Diarmait mac Cerbaill

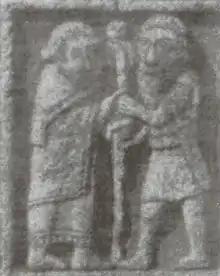
Scene from the east face of the Cross of the Scriptures, Clonmacnoise. The figures probably represent Saint Ciarán and Diarmait mac Cerbaill founding Clonmacnoise: "Then Ciarán planted the first stake, and Diarmait son of Cerball was along with him. Said Ciarán to Diarmait when setting the stake, 'Let, O warrior, thy hand be over my hand, and thou shalt be in sovranty over the men of Ireland.'"

Diarmait mac Cerbaill (died ) was King of Tara or High King of Ireland. According to traditions, he was the last High King to follow the pagan rituals of inauguration, the "ban-feis" or marriage to goddess of the land. The last High King to observe the ancient pagan Feis Temrach or Assembly of Tara which took place on Samhain every three years to pass or renew laws, approve annals and records.